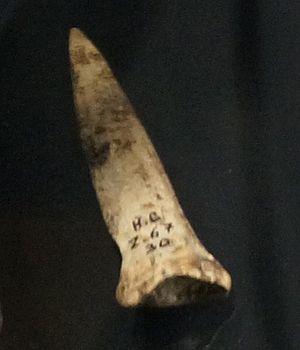
Découvert à Mairy, un poinçon en os de la culture de Michelsberg .
L'histoire des Ardennes sous l'Antiquité synthétise l'histoire sous l'Antiquité, et dans les périodes précédentes, des régions comprise dans les limites géographiques actuelles de ce département français des Ardennes, un territoire marqué pendant des millénaires par l'étendue des forêts, délimité au sud et à l'ouest par la Champagne crayeuse et le Bassin parisien, à l'est par les Ardennes belges.
Mairy est une ancienne commune française située dans le département des Ardennes en région Grand Est.